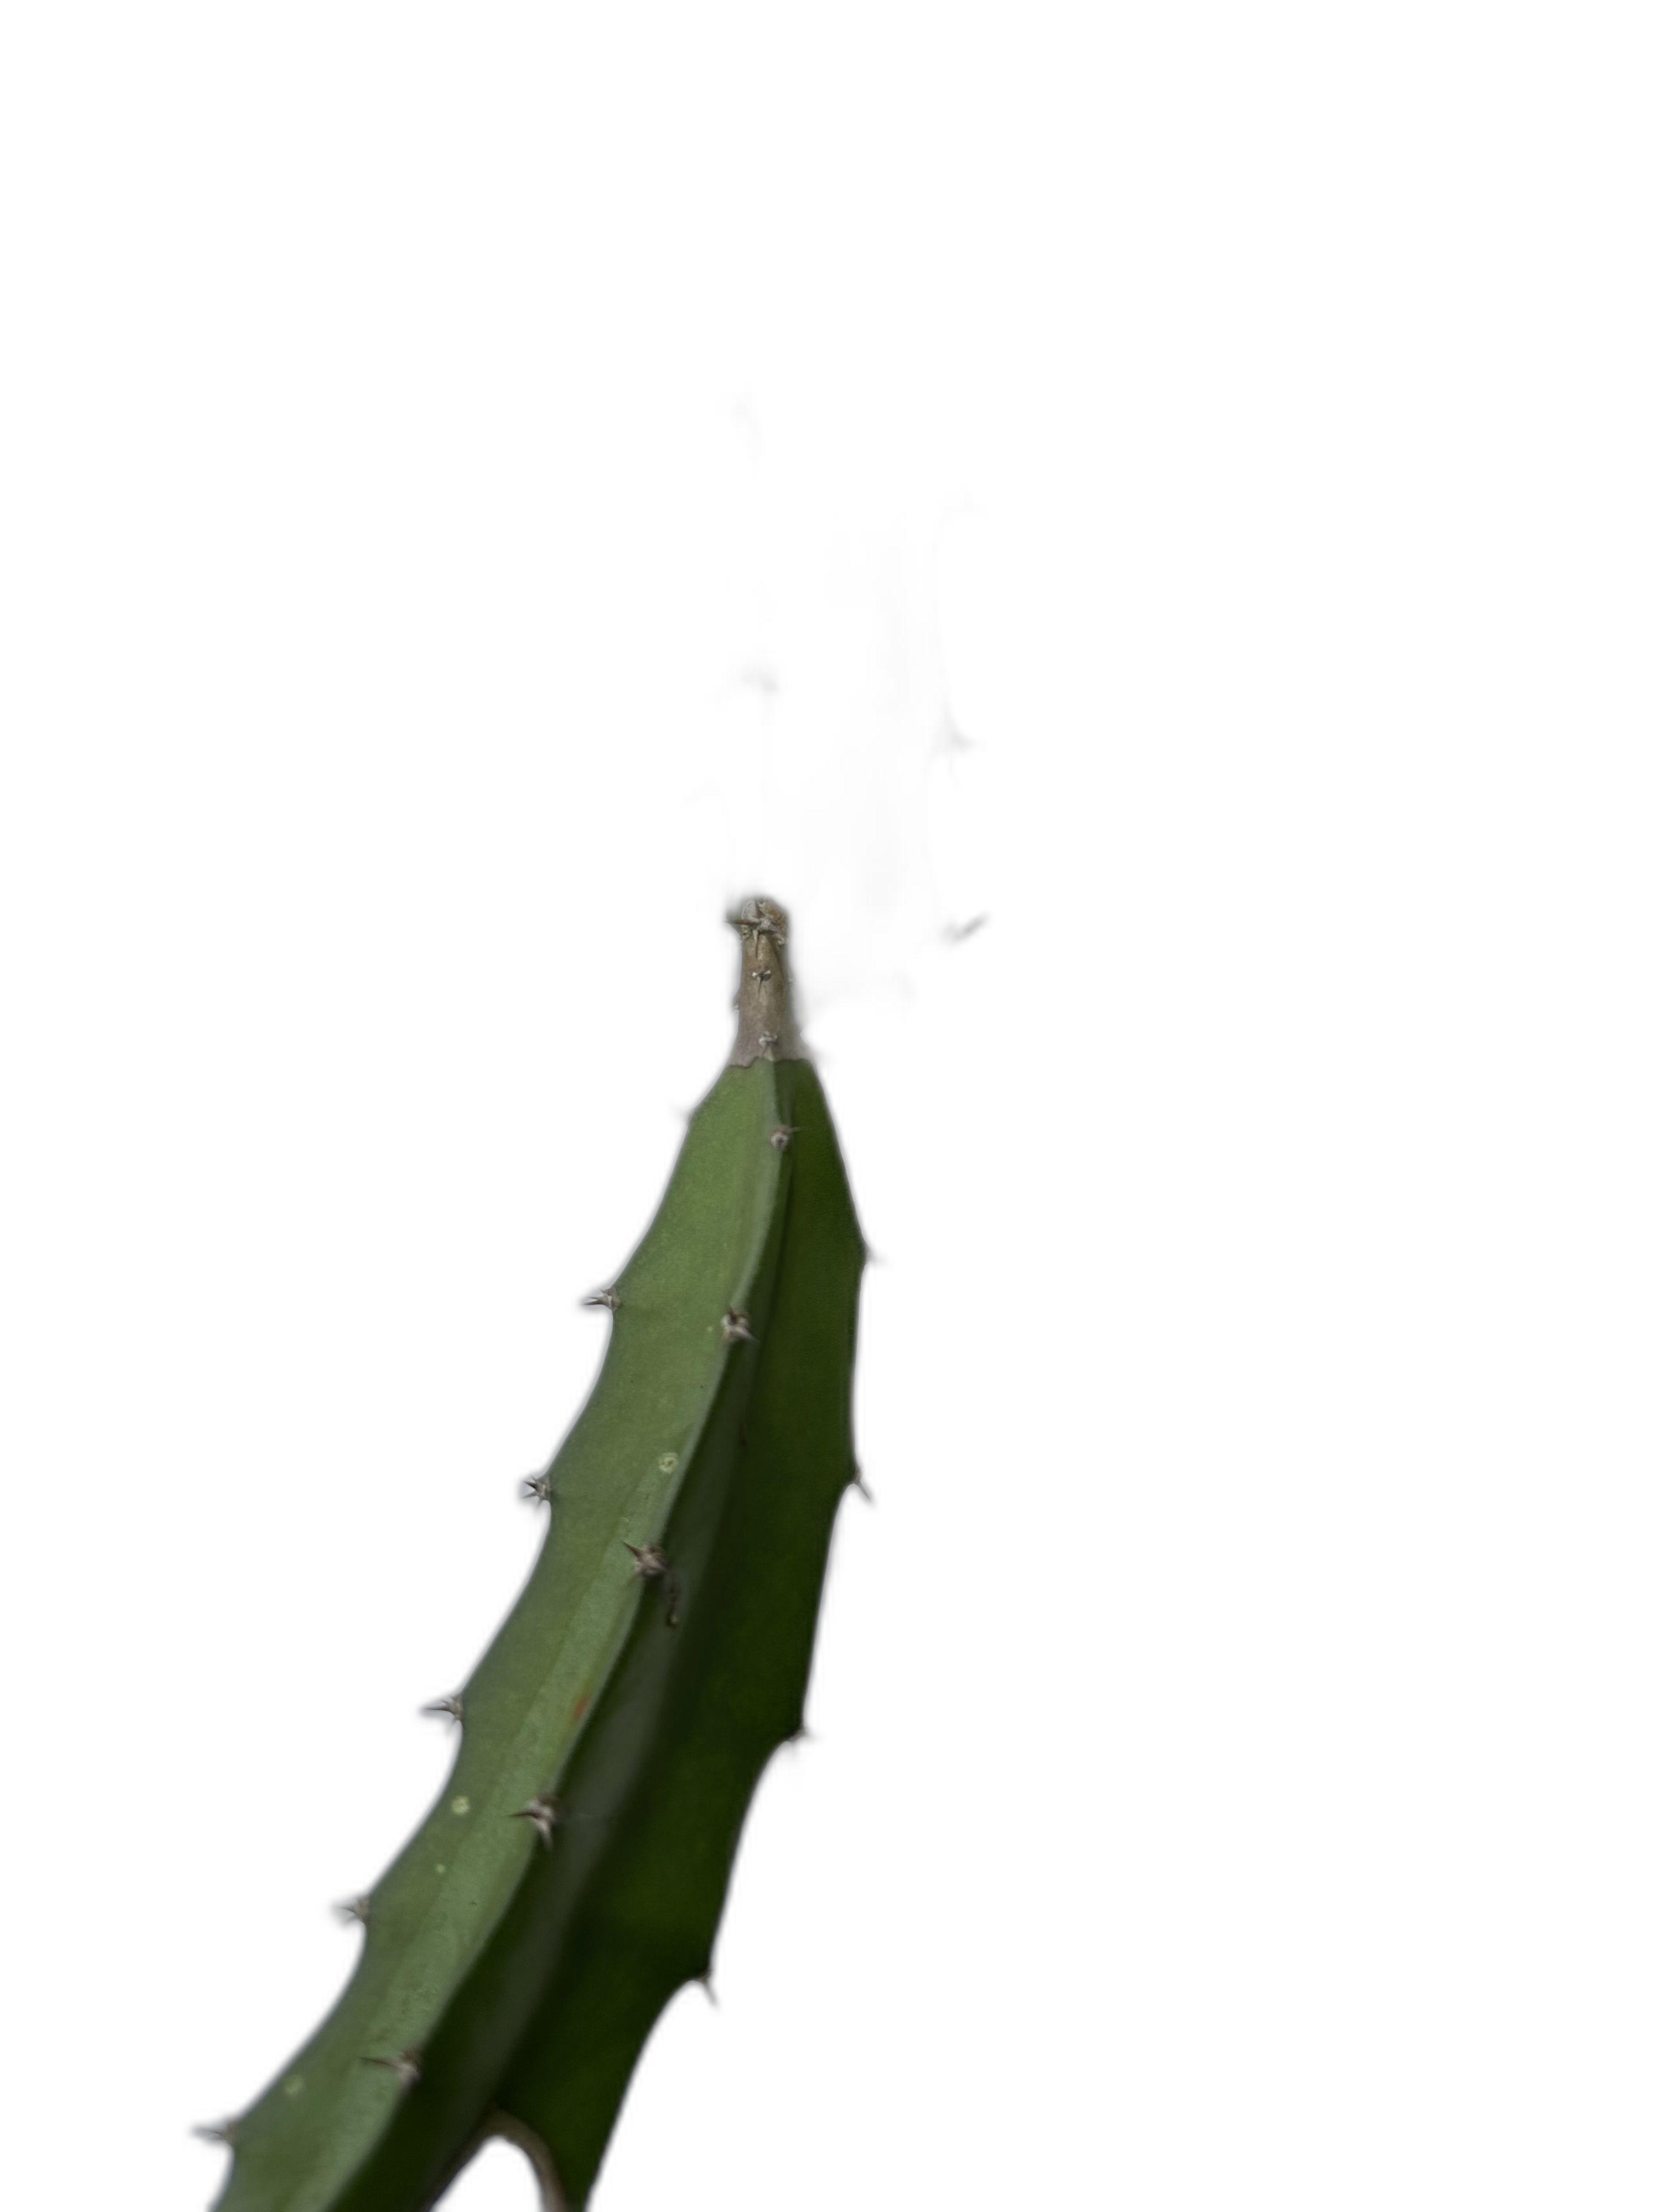
Label: Good leaf